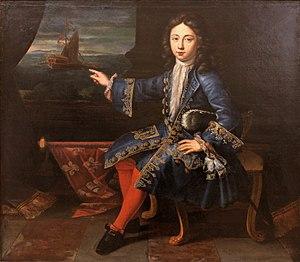
Louis-Alexandre de Bourbon, comte de Toulouse, duc de Penthièvre, d’Arc, de Châteauvillain et de Rambouillet, est un aristocrate et officier de marine français né à Versailles le 6 juin 1678 et mort à Rambouillet le 1ᵉʳ décembre 1737. Il est nommé amiral de France, alors qu'il n'a que cinq ans.